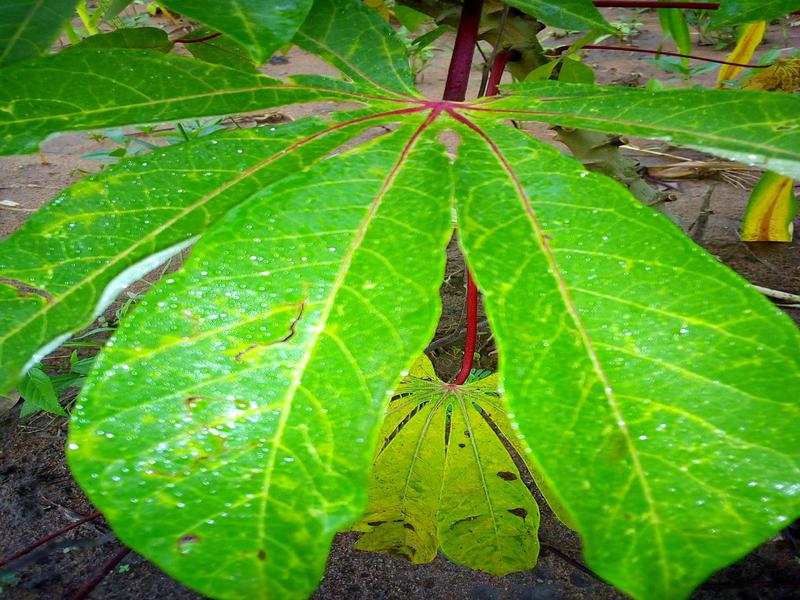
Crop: cassava
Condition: brown_streak_disease